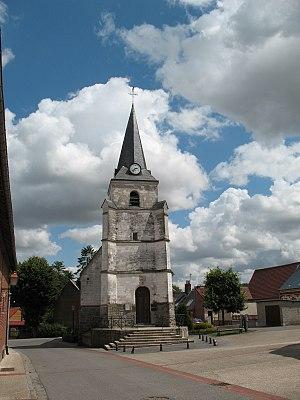
Portail et clocher de l'église de Vecquemont.
Vecquemont est une commune française située dans le département de la Somme, en région Hauts-de-France.